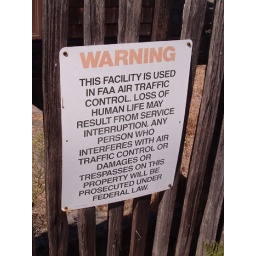
spotted on a 3 foot fence in front of a small shack and a large set of what looked like 'rabbit ears.'